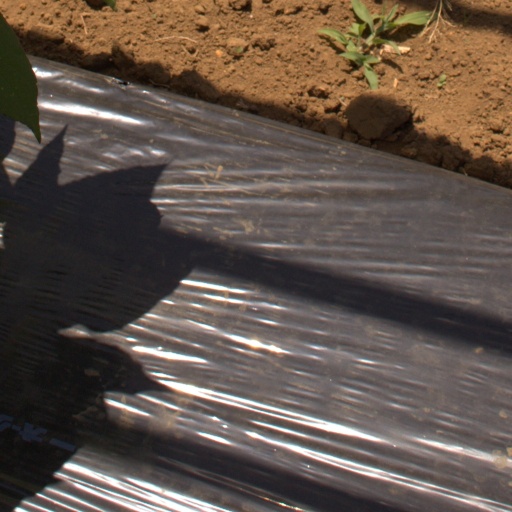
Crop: Jerusalem artichoke